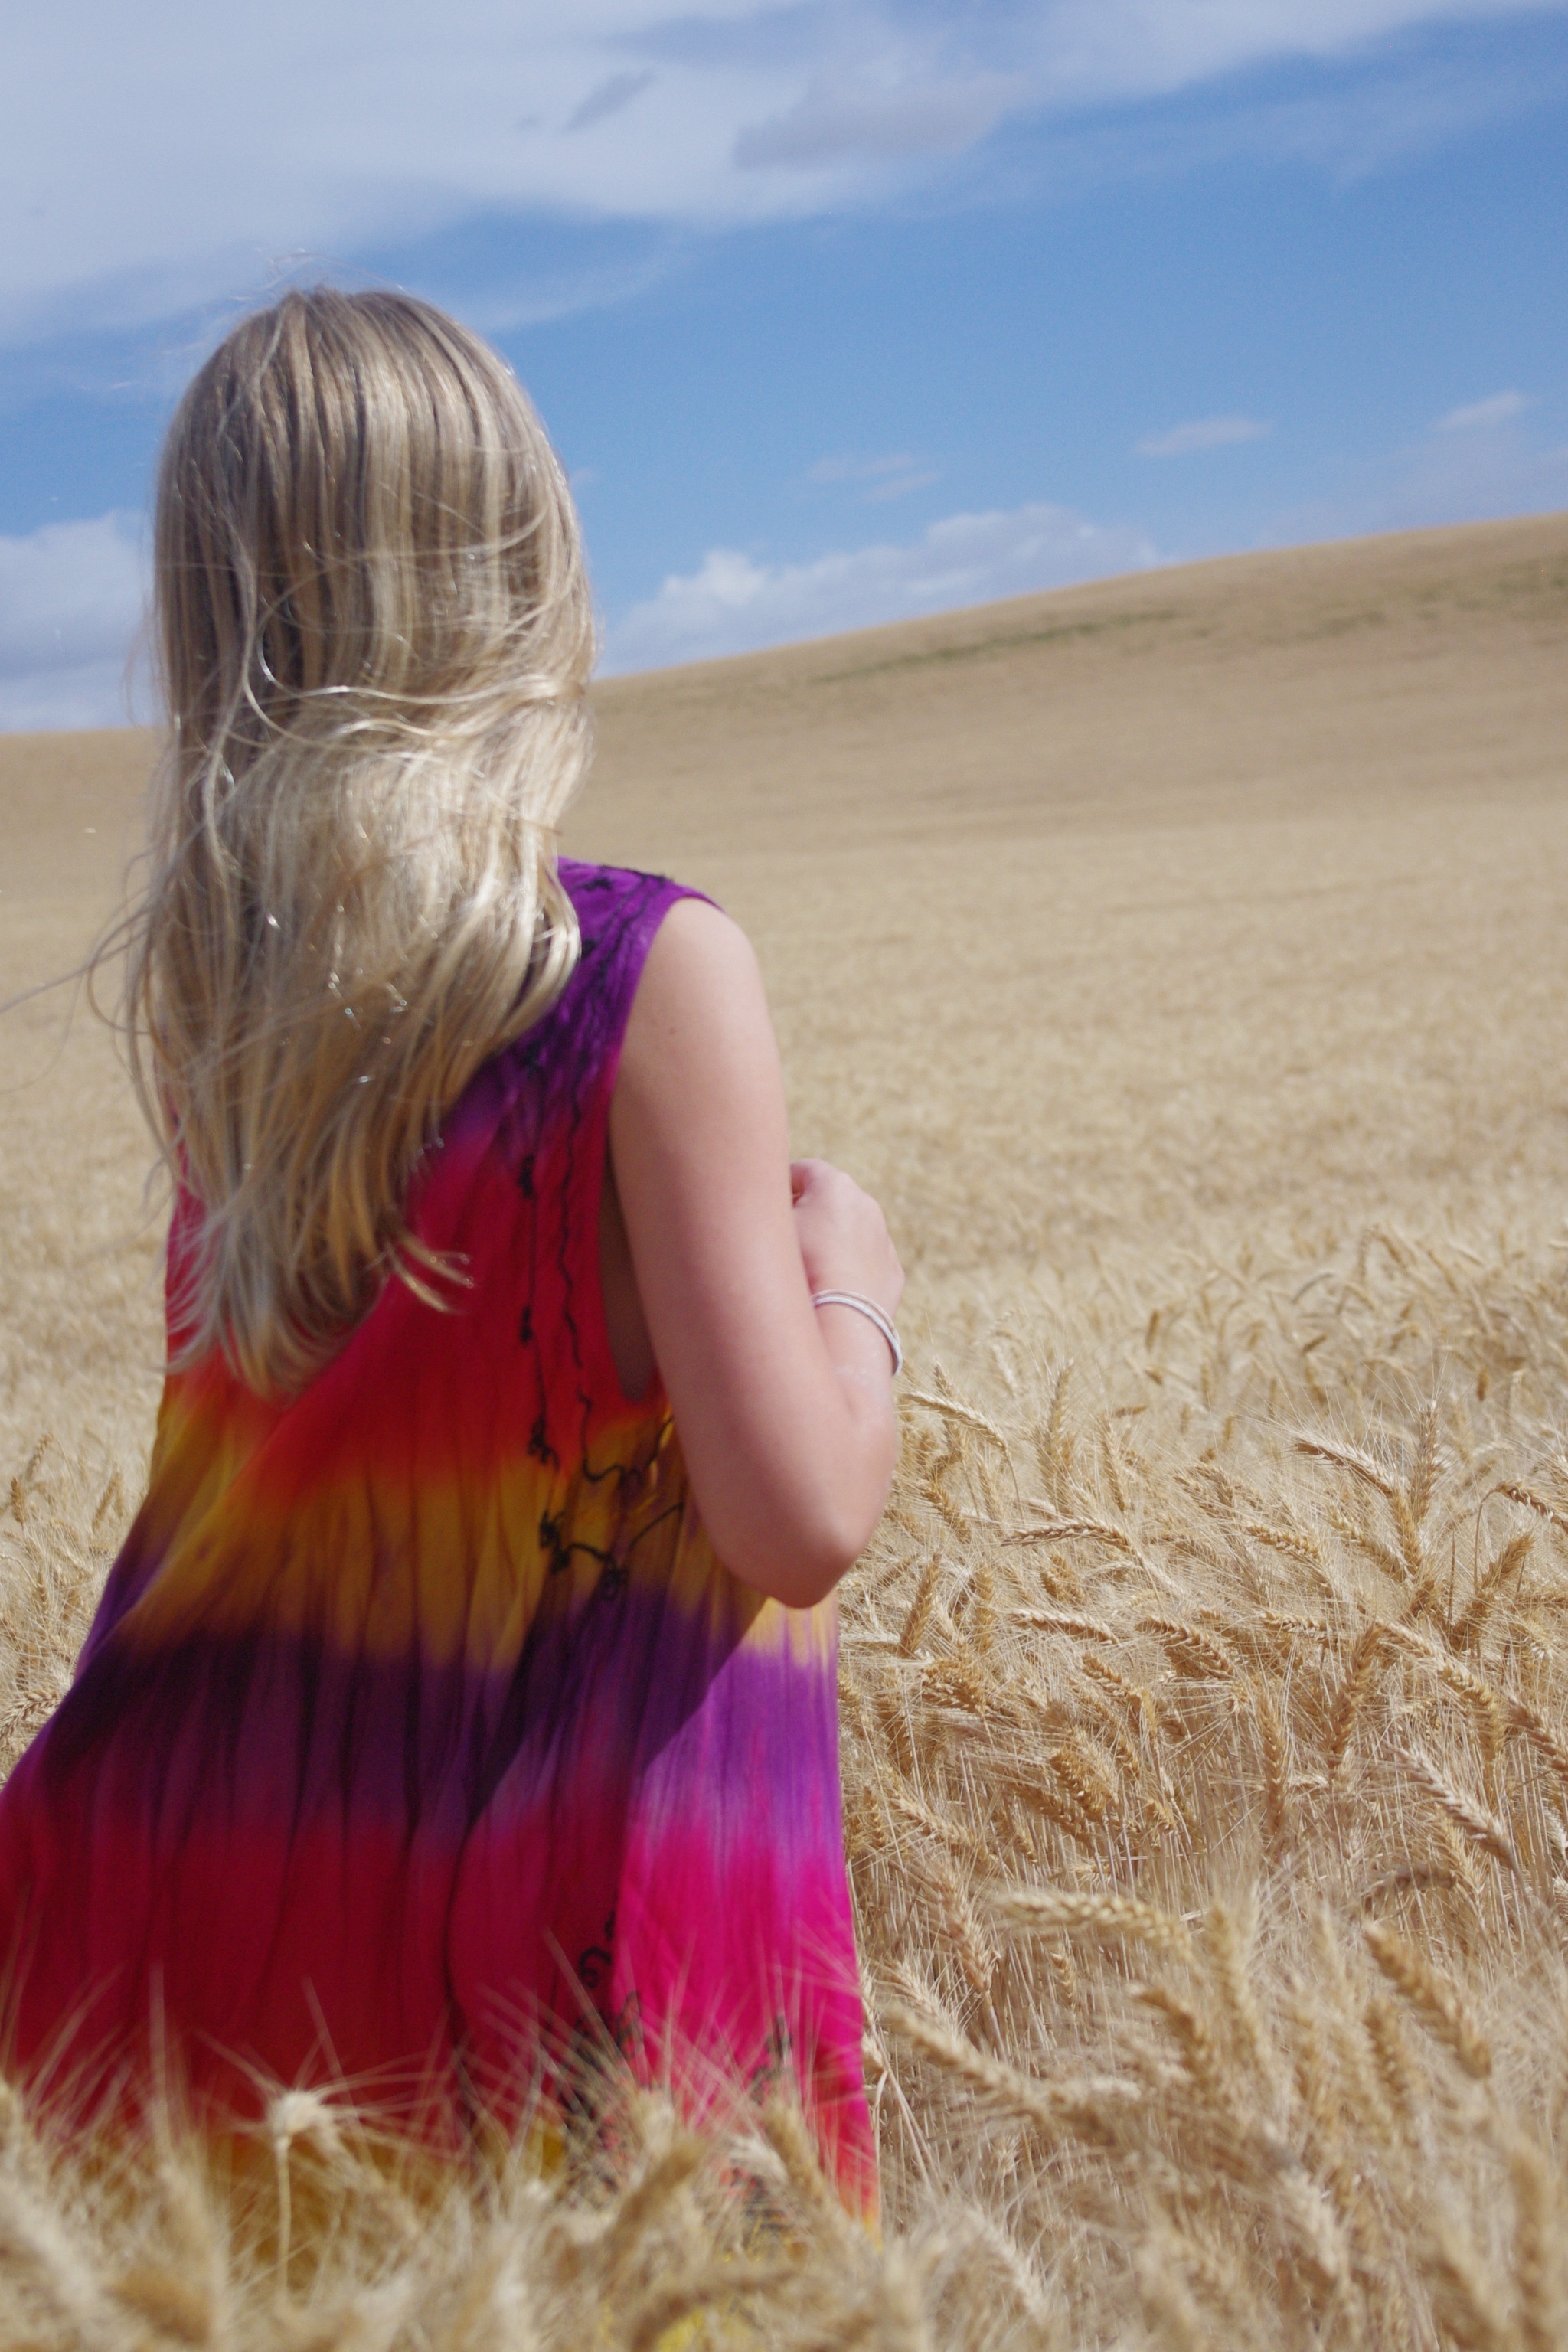
sea, grass, sand, girl, woman, hair, field, wheat, flower, spring, golden, crop, color, child, blue, agriculture, blonde, season, human body, dress, beauty, organ, grass family